Channel 103

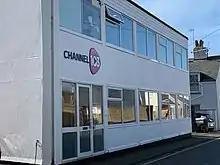
Channel 103's former Tunnell Street studios

In 2021, the station vacated its original building and moved to a new studio complex in Britannia Place, St Helier. It continues to transmit on FM from the Arqiva mast at Frémont Point, on the north coast of the island. In September 2024 the 103.7FM signal was increased to 6kW ERP, improving reception in St Helier as well as the east coast of Jersey.